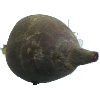
Label: beetroot